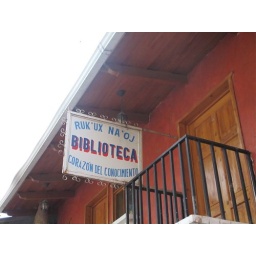
sign for a library in Santa Catarina Palopo. The bottom line reads "Heart of knowledge."